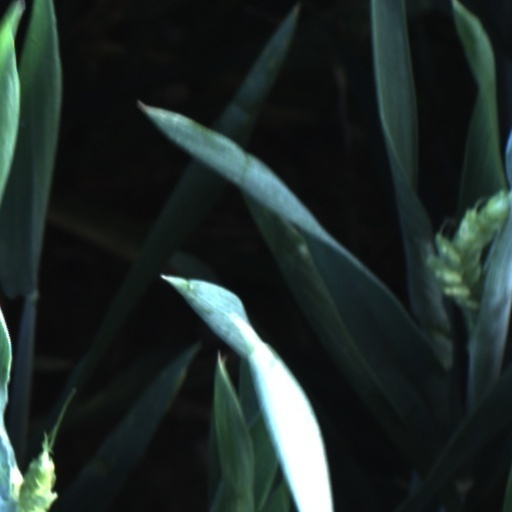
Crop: wheat